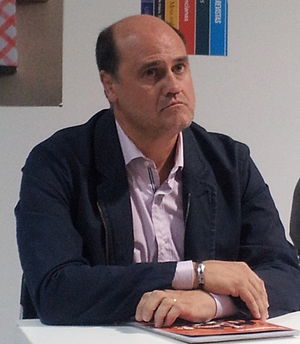
Fernando Gómez
Fernando Gómez Colomer eller bare Fernando er en tidligere spansk fodboldspiller.